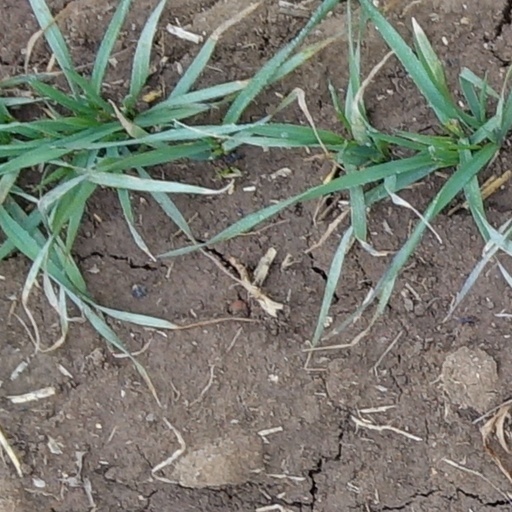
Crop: wheat